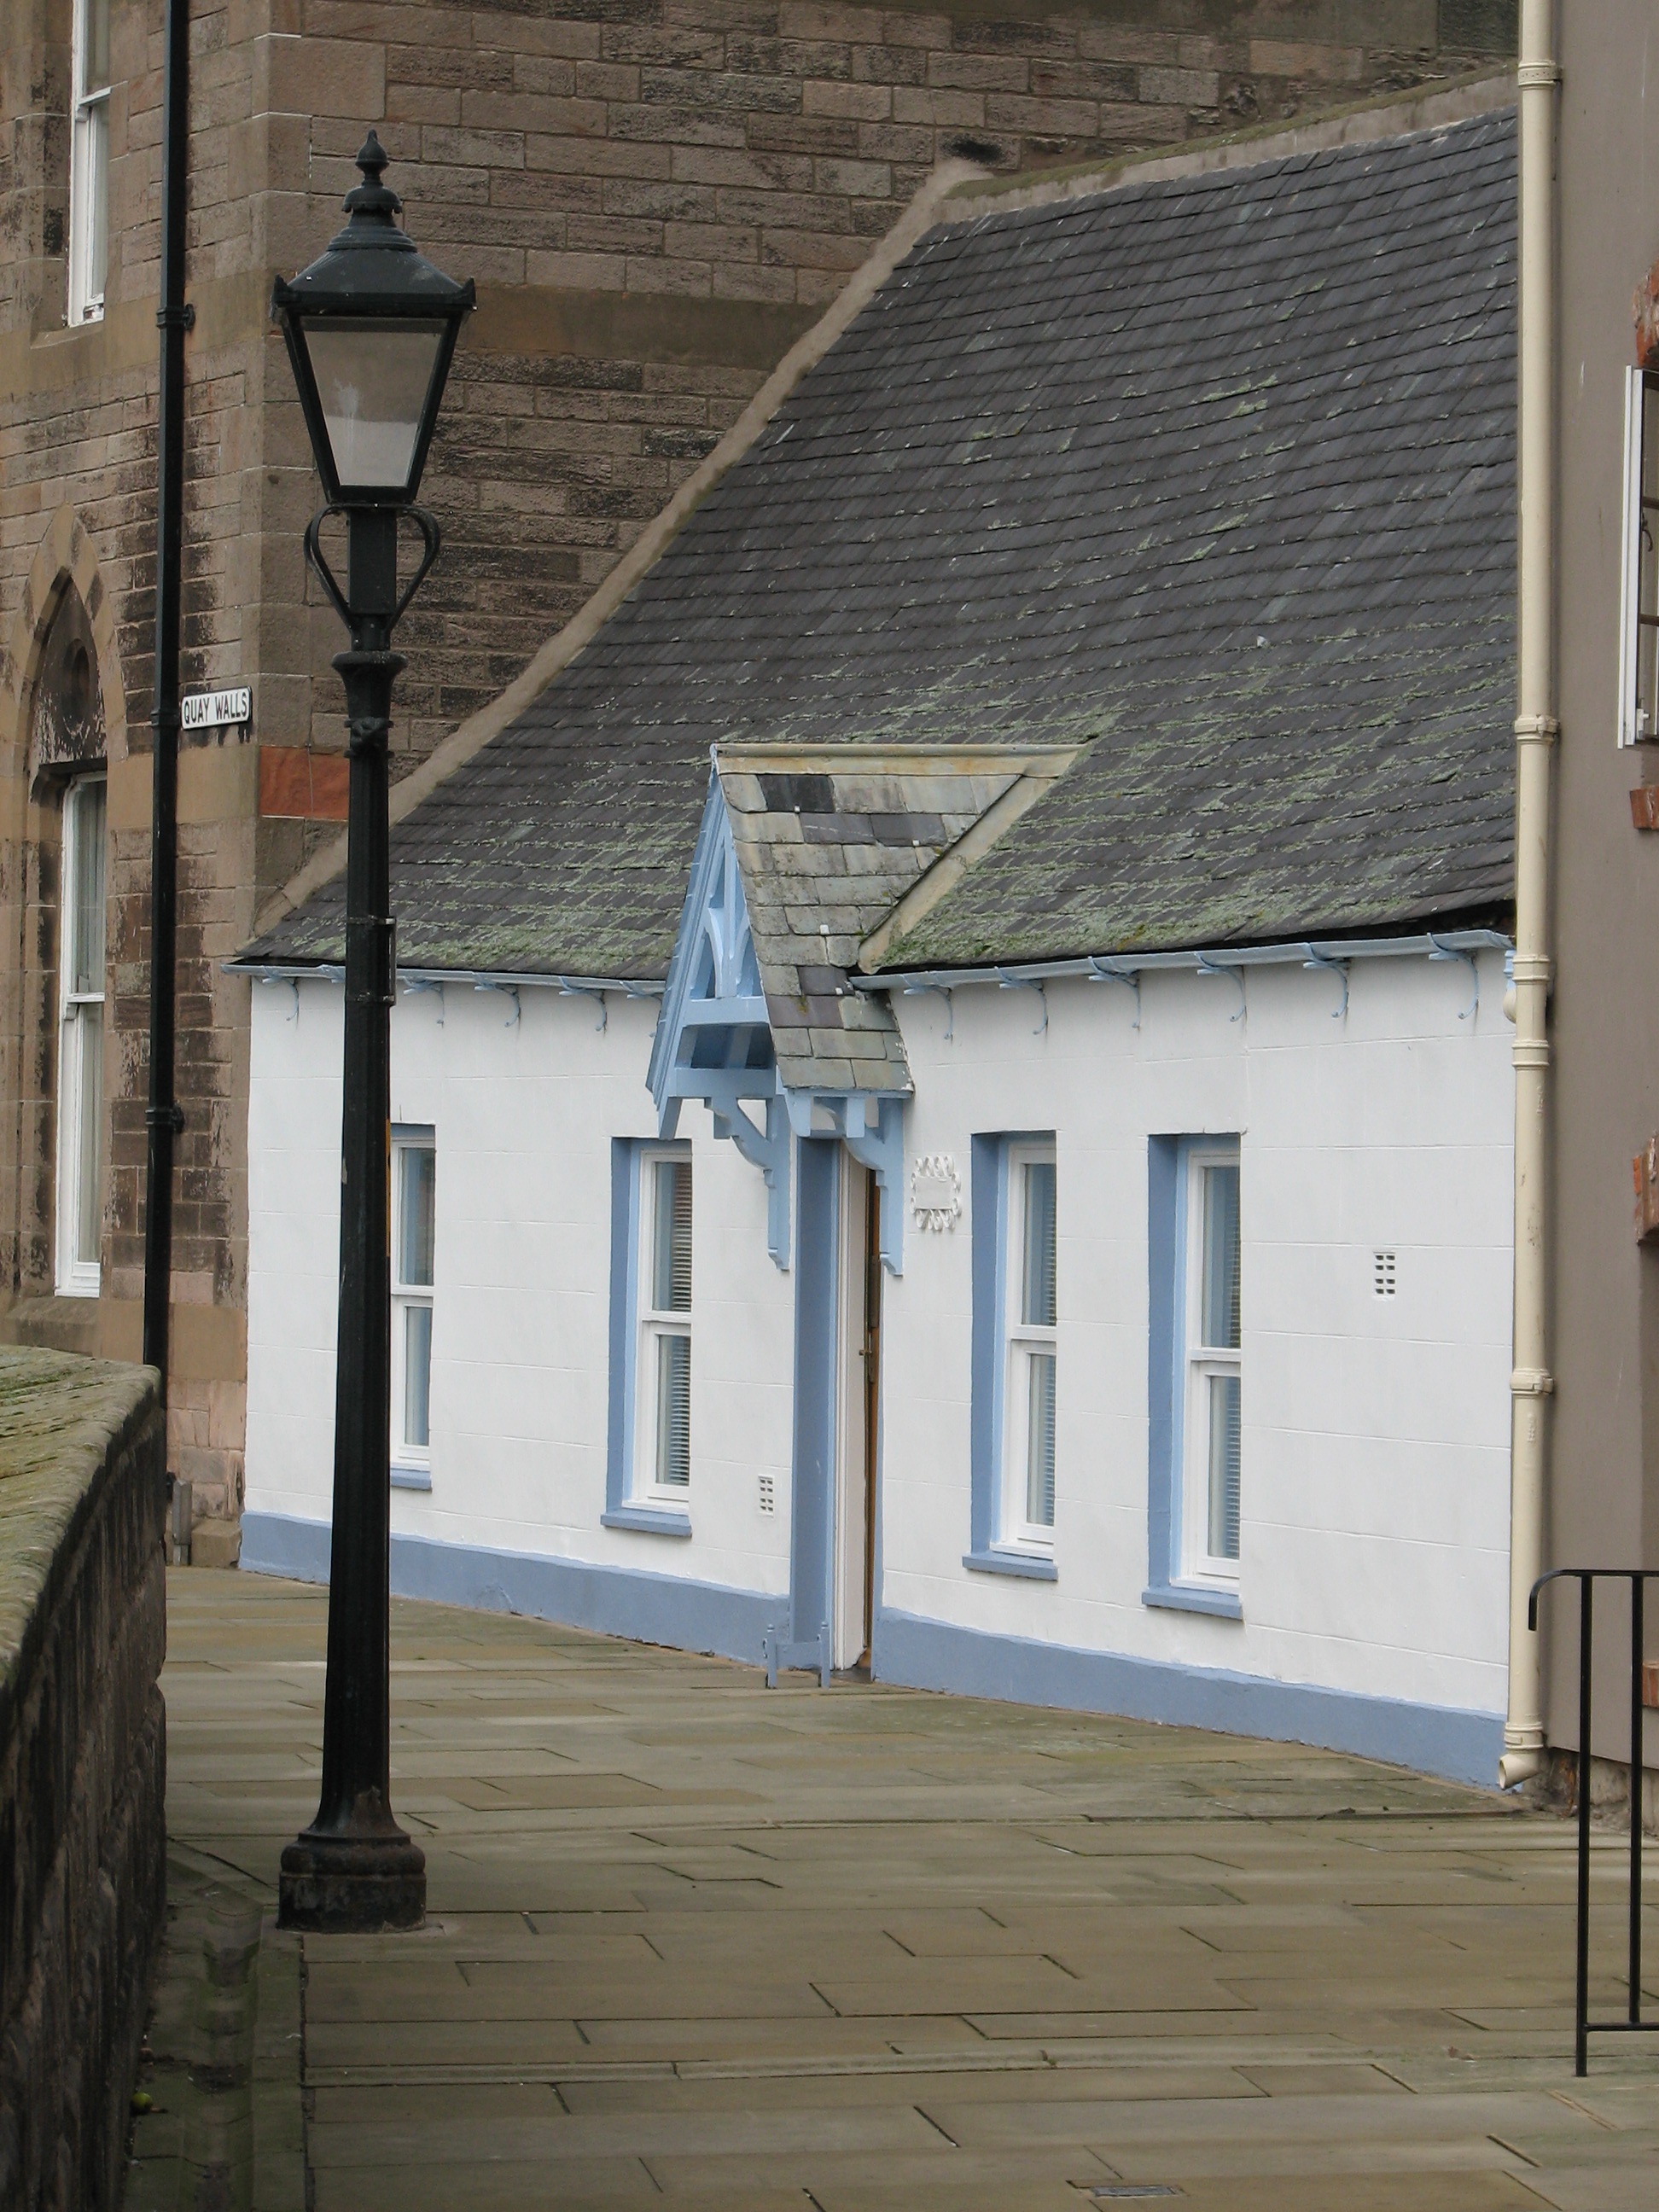
outdoor, light, architecture, structure, wood, road, street, house, window, town, view, building, old, city, home, urban, wall, stone, travel, fresh, facade, exterior, lamp post, residential, bright, beauty, beautiful, day, scene, traditional, berwick, neighbourhood, nobody, old fashioned, urban area, berwick upon tweed, old fashioned building